Yvonne Gall

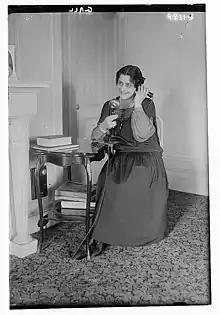
Yvonne Gall in 1919

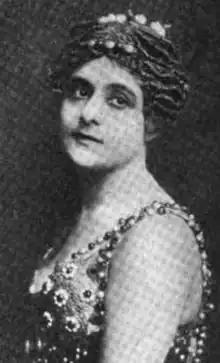
Yvonne Gall, from a 1919 publication.

Yvonne Gall (6 March 1885 – 21 August 1972) was a French operatic lyric soprano.